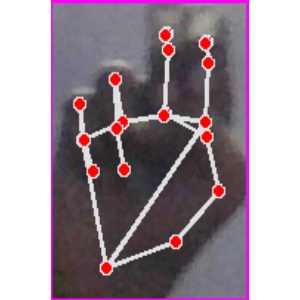
अक्षर: ह